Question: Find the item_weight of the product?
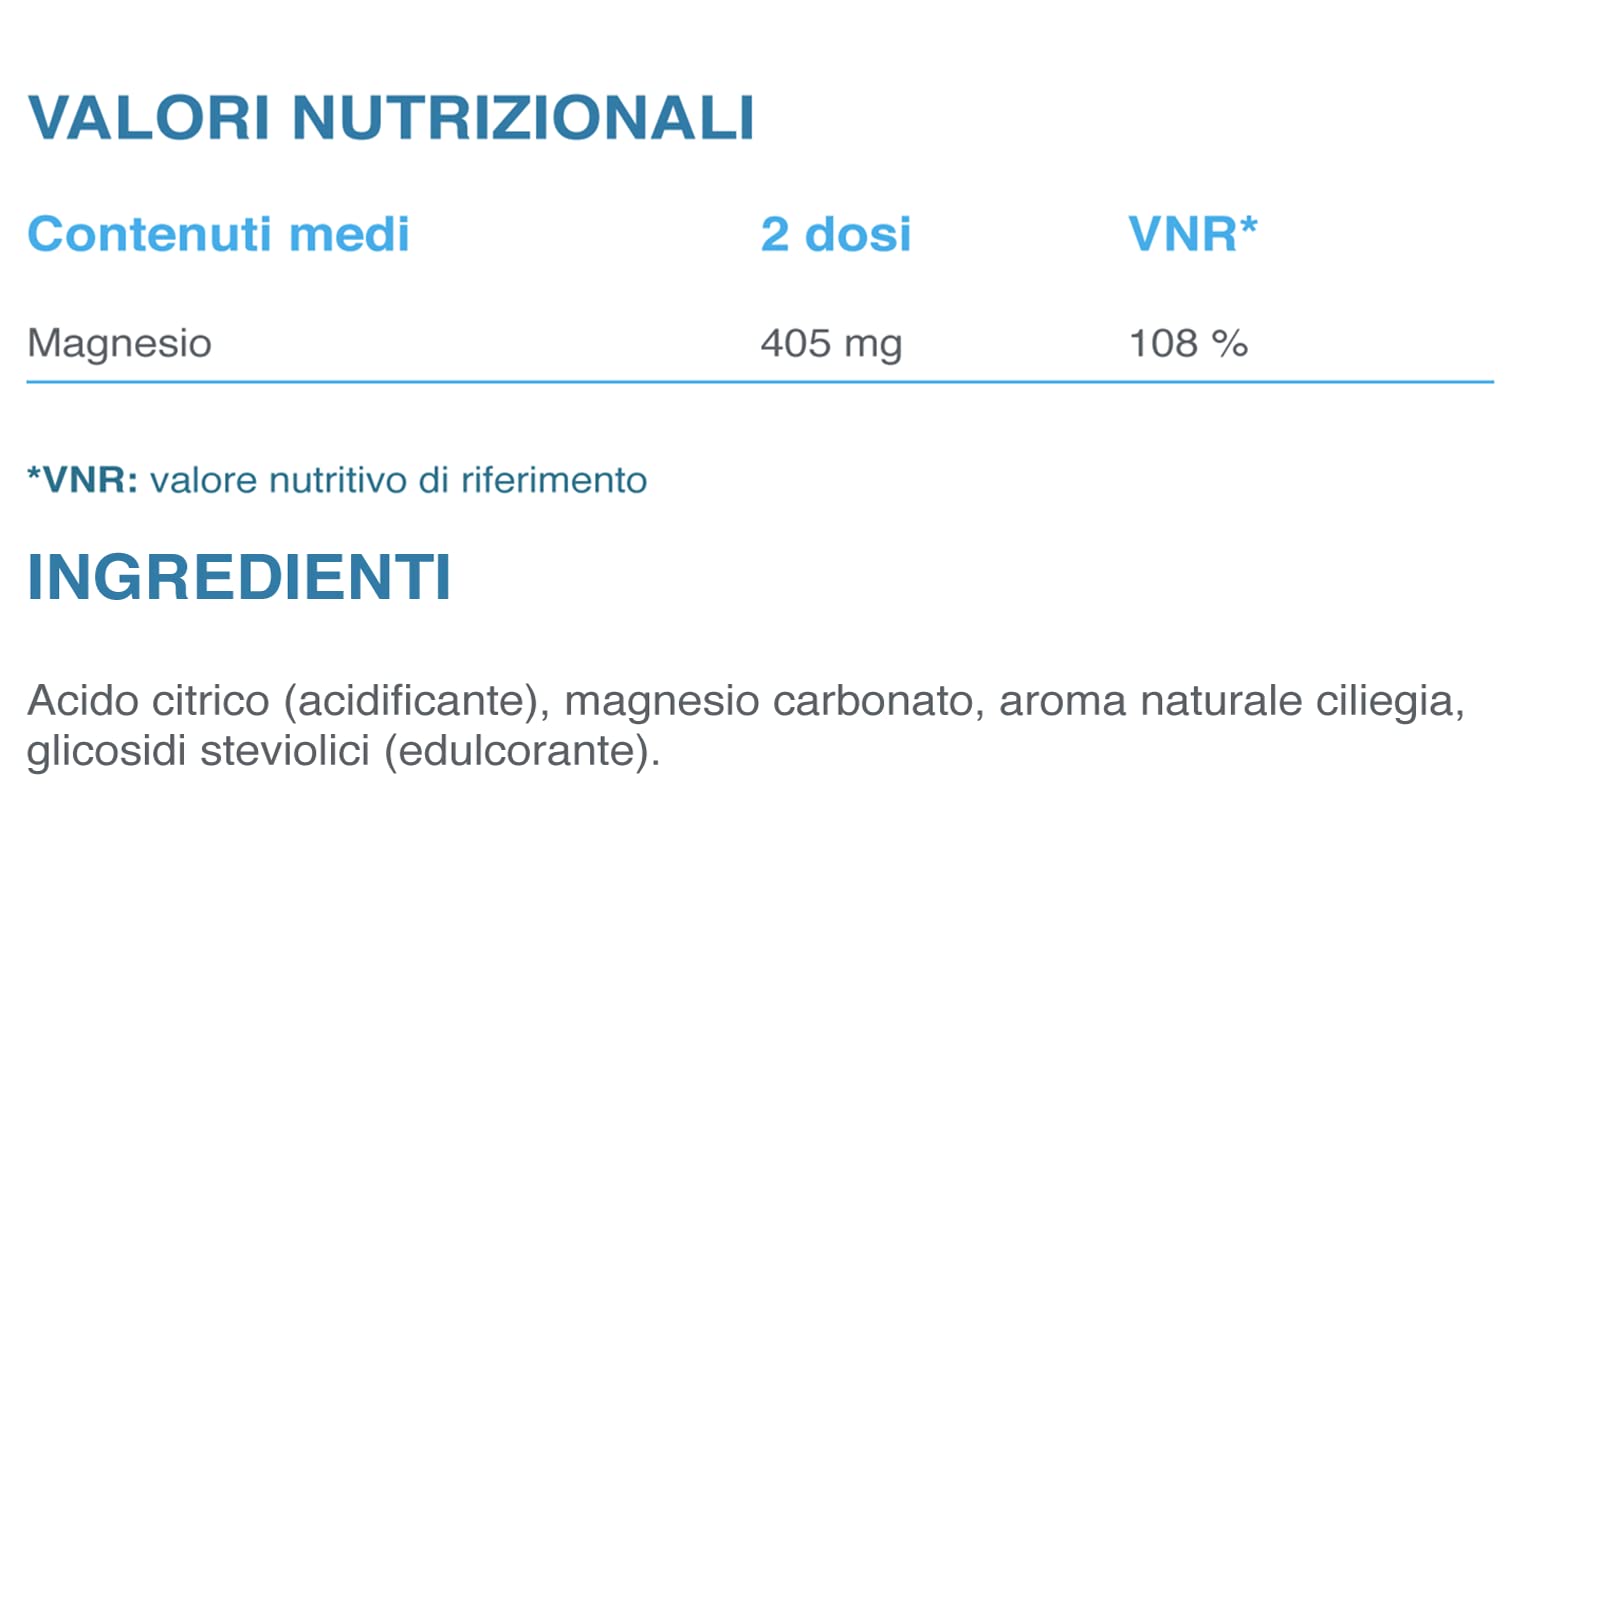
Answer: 405.0 milligram